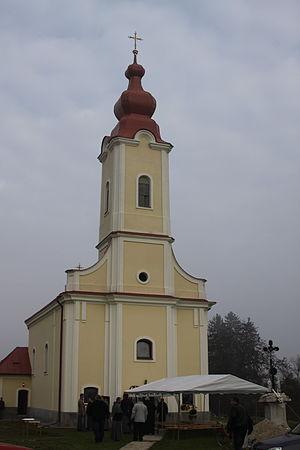
Rad est un village de Slovaquie situé dans la région de Košice.